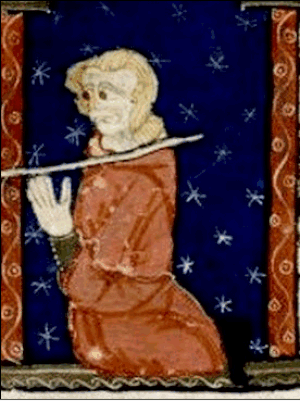
Contrairement au terme provençal qui désigne une construction en pierre, la bastide de Gascogne, du Haut-Languedoc et de Guyenne vient du languedocien bastida et désigne un village ou une ville qui a été construit sur un plan régulier et qui lui donne sa spécificité.